Cosmopolitan of Las Vegas

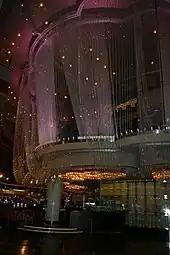
The Chandelier lounge, seen from the main floor in 2011

The property included the Marquee nightclub upon opening. It was designed by Rockwell and is operated by Tao Group, and regularly hosts DJs from around the world. It quickly became the top-grossing nightclub in the U.S. Marquee's dayclub opened in April 2011, with two main pools and eight private ones. Marquee's pool deck serves as a movie-viewing area during summers and is transformed into an ice-skating rink during winters.